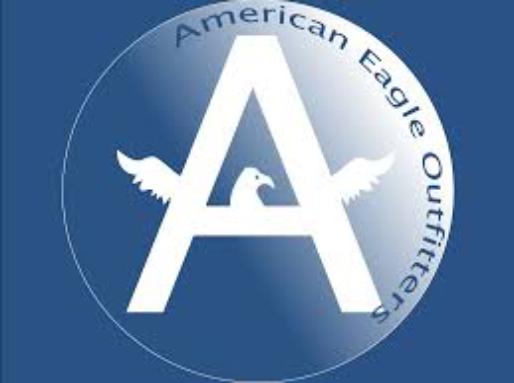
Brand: American Eagle
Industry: Clothes